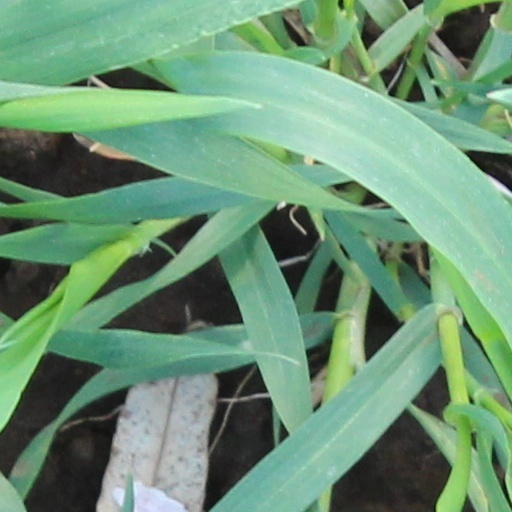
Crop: wheat